Hyperloop

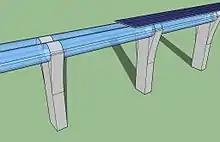
A 3D sketch of potential Hyperloop infrastructure. The steel tubes are rendered transparent in this image.

The much-older vactrain concept resembles a high-speed rail system without substantial air resistance by employing magnetically levitating trains in evacuated (airless) or partly evacuated tubes. However, the difficulty of maintaining a vacuum over large distances has prevented this type of system from ever being built. By contrast, the Hyperloop alpha concept was to operate at approximately of pressure and requires the air for levitation.